Étaules, Charente-Maritime

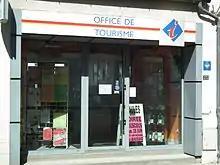
The tourist office on Charles Hervé street.

The cantonal leisure centre is located in the commune and is open to children from 3 years old. It is a Summer camp without accommodation offering crafts, expression workshops, games, and activities (tree climbing, swimming, horseback riding, etc.). Mini-camps are organized during the summer. Finally, the "Maison de La Treille" at La Tremblade is open to youths aged 13 to 18 years. It offers sports activities, workshops, and outings (surfing, paintball, diving, etc.). It also offers a room with video games and internet access. Young people can also submit their own projects.